Question: Please indicate a possible affordance area of the boxing_punching_bag that can be used for punching
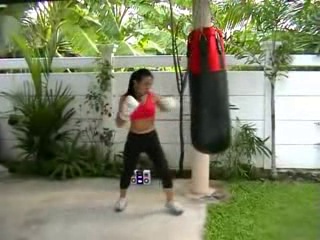
Answer: [185.5, 27, 229.5, 152]